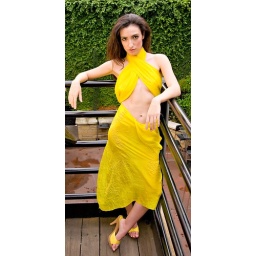
Lighting info:Natural softbox in the sky with clouds as a diffuser